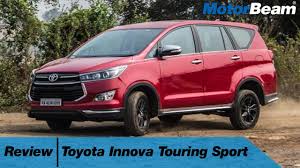
Label: noambulance